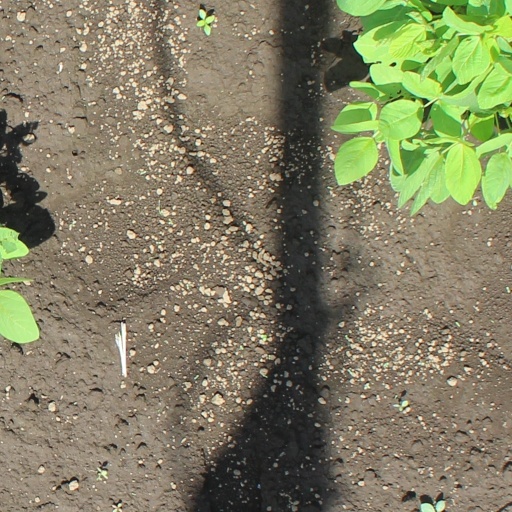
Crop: soybean